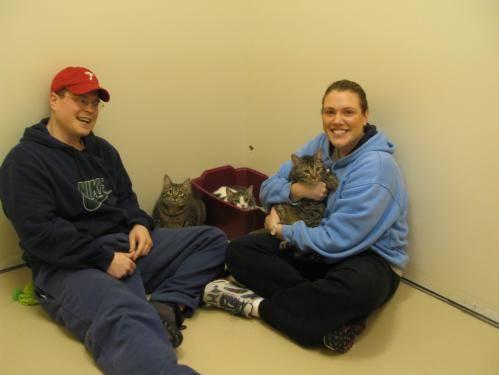
cat